Outlaw Printmakers

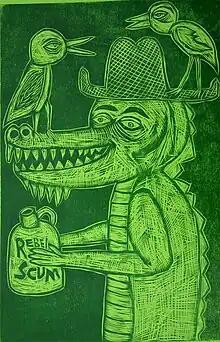
"Country Croc 2" from the "One Woodcut a Week" project

Sean Starwars is a printmaker living and working in Laurel, Mississippi. He is a relief printmaking artist specializing in woodcut printmaking. Sean Starwars recently completed a project titled 'One Woodcut a Week" and is currently working on his new project 'One Woodcut a Day'.